Esther Dilcher

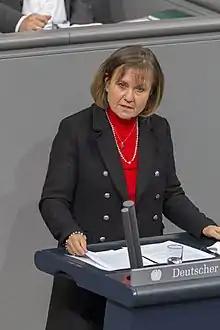
Dilcher in 2020

Esther Dilcher (born 18 September 1965) is a German lawyer and politician of the Social Democratic Party (SPD) who has been serving as a member of the Bundestag from the state of Hesse since 2017.